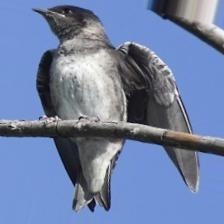
Species: PURPLE MARTIN
Scientific name: PROGNE SUBIS